Man Down (song)

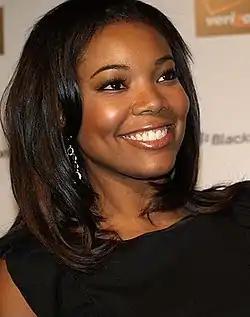
A woman with her head tiled up slightly, smiling.

"Man Down" is a reggae and dancehall murder ballad with "Caribbean-rhythms" and elements of ragga and electronic music. The song, in the key of C minor, has a tempo of 77 beats per minute. Rihanna's voice spans more than one and a half octaves, from F to E. Slant Magazine critic Sal Cinquemani described "Man Down" as one of Rihanna's "most confident vocal performances" with her strong Barbadian patois. Jon Pareles of "The New York Times" said that the singer "plays up her West Indian accent", and August Brown of the "Los Angeles Times" described the vocals as reasserting "her Caribbean lilt". "Entertainment Weekly" writer Leah Greenblatt described "Man Down" as a song with "island rhythms". Lyrically, Rihanna is a fugitive after she shoots a man, but later regrets it. Rihanna slowly relays the chain of events which led up to the murder. She cries to her mother about the act that she has committed – "Mama, I just shot a man down" – expressing guilt and remorse for not meaning to kill her attacker, and that he is somebody's son. As the track develops, Rihanna's Bajan accent becomes stronger and exaggerated, which climaxes during the bridge as she declares "Why deed I pull dee treeguh, pull dee treeguh, pull dee treeguh, BOOM!" MuuMuse writer Bradley Stern thought that the track took on a confessional tone.